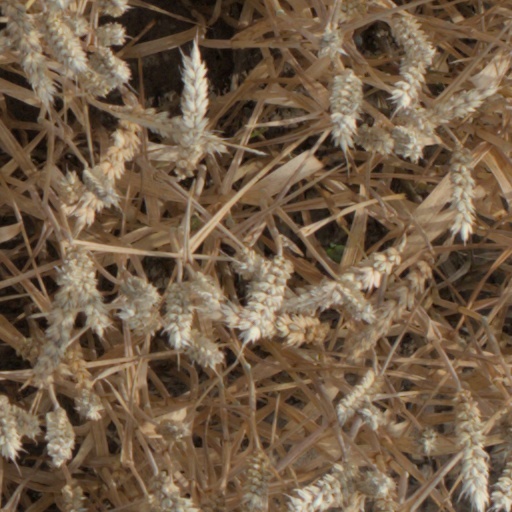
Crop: wheat